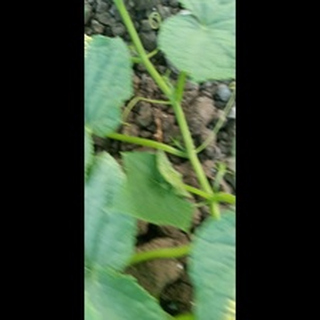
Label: healthy_cucumber